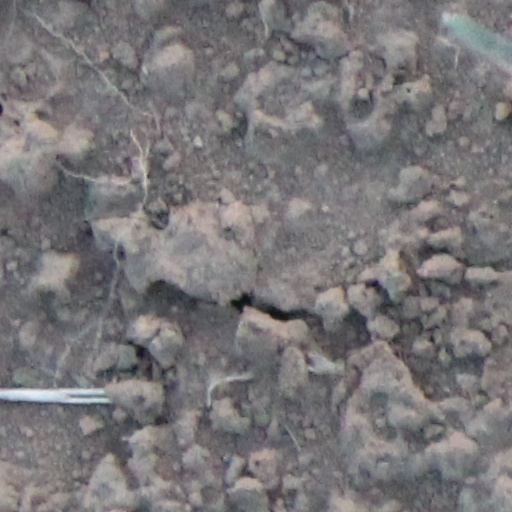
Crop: wheat